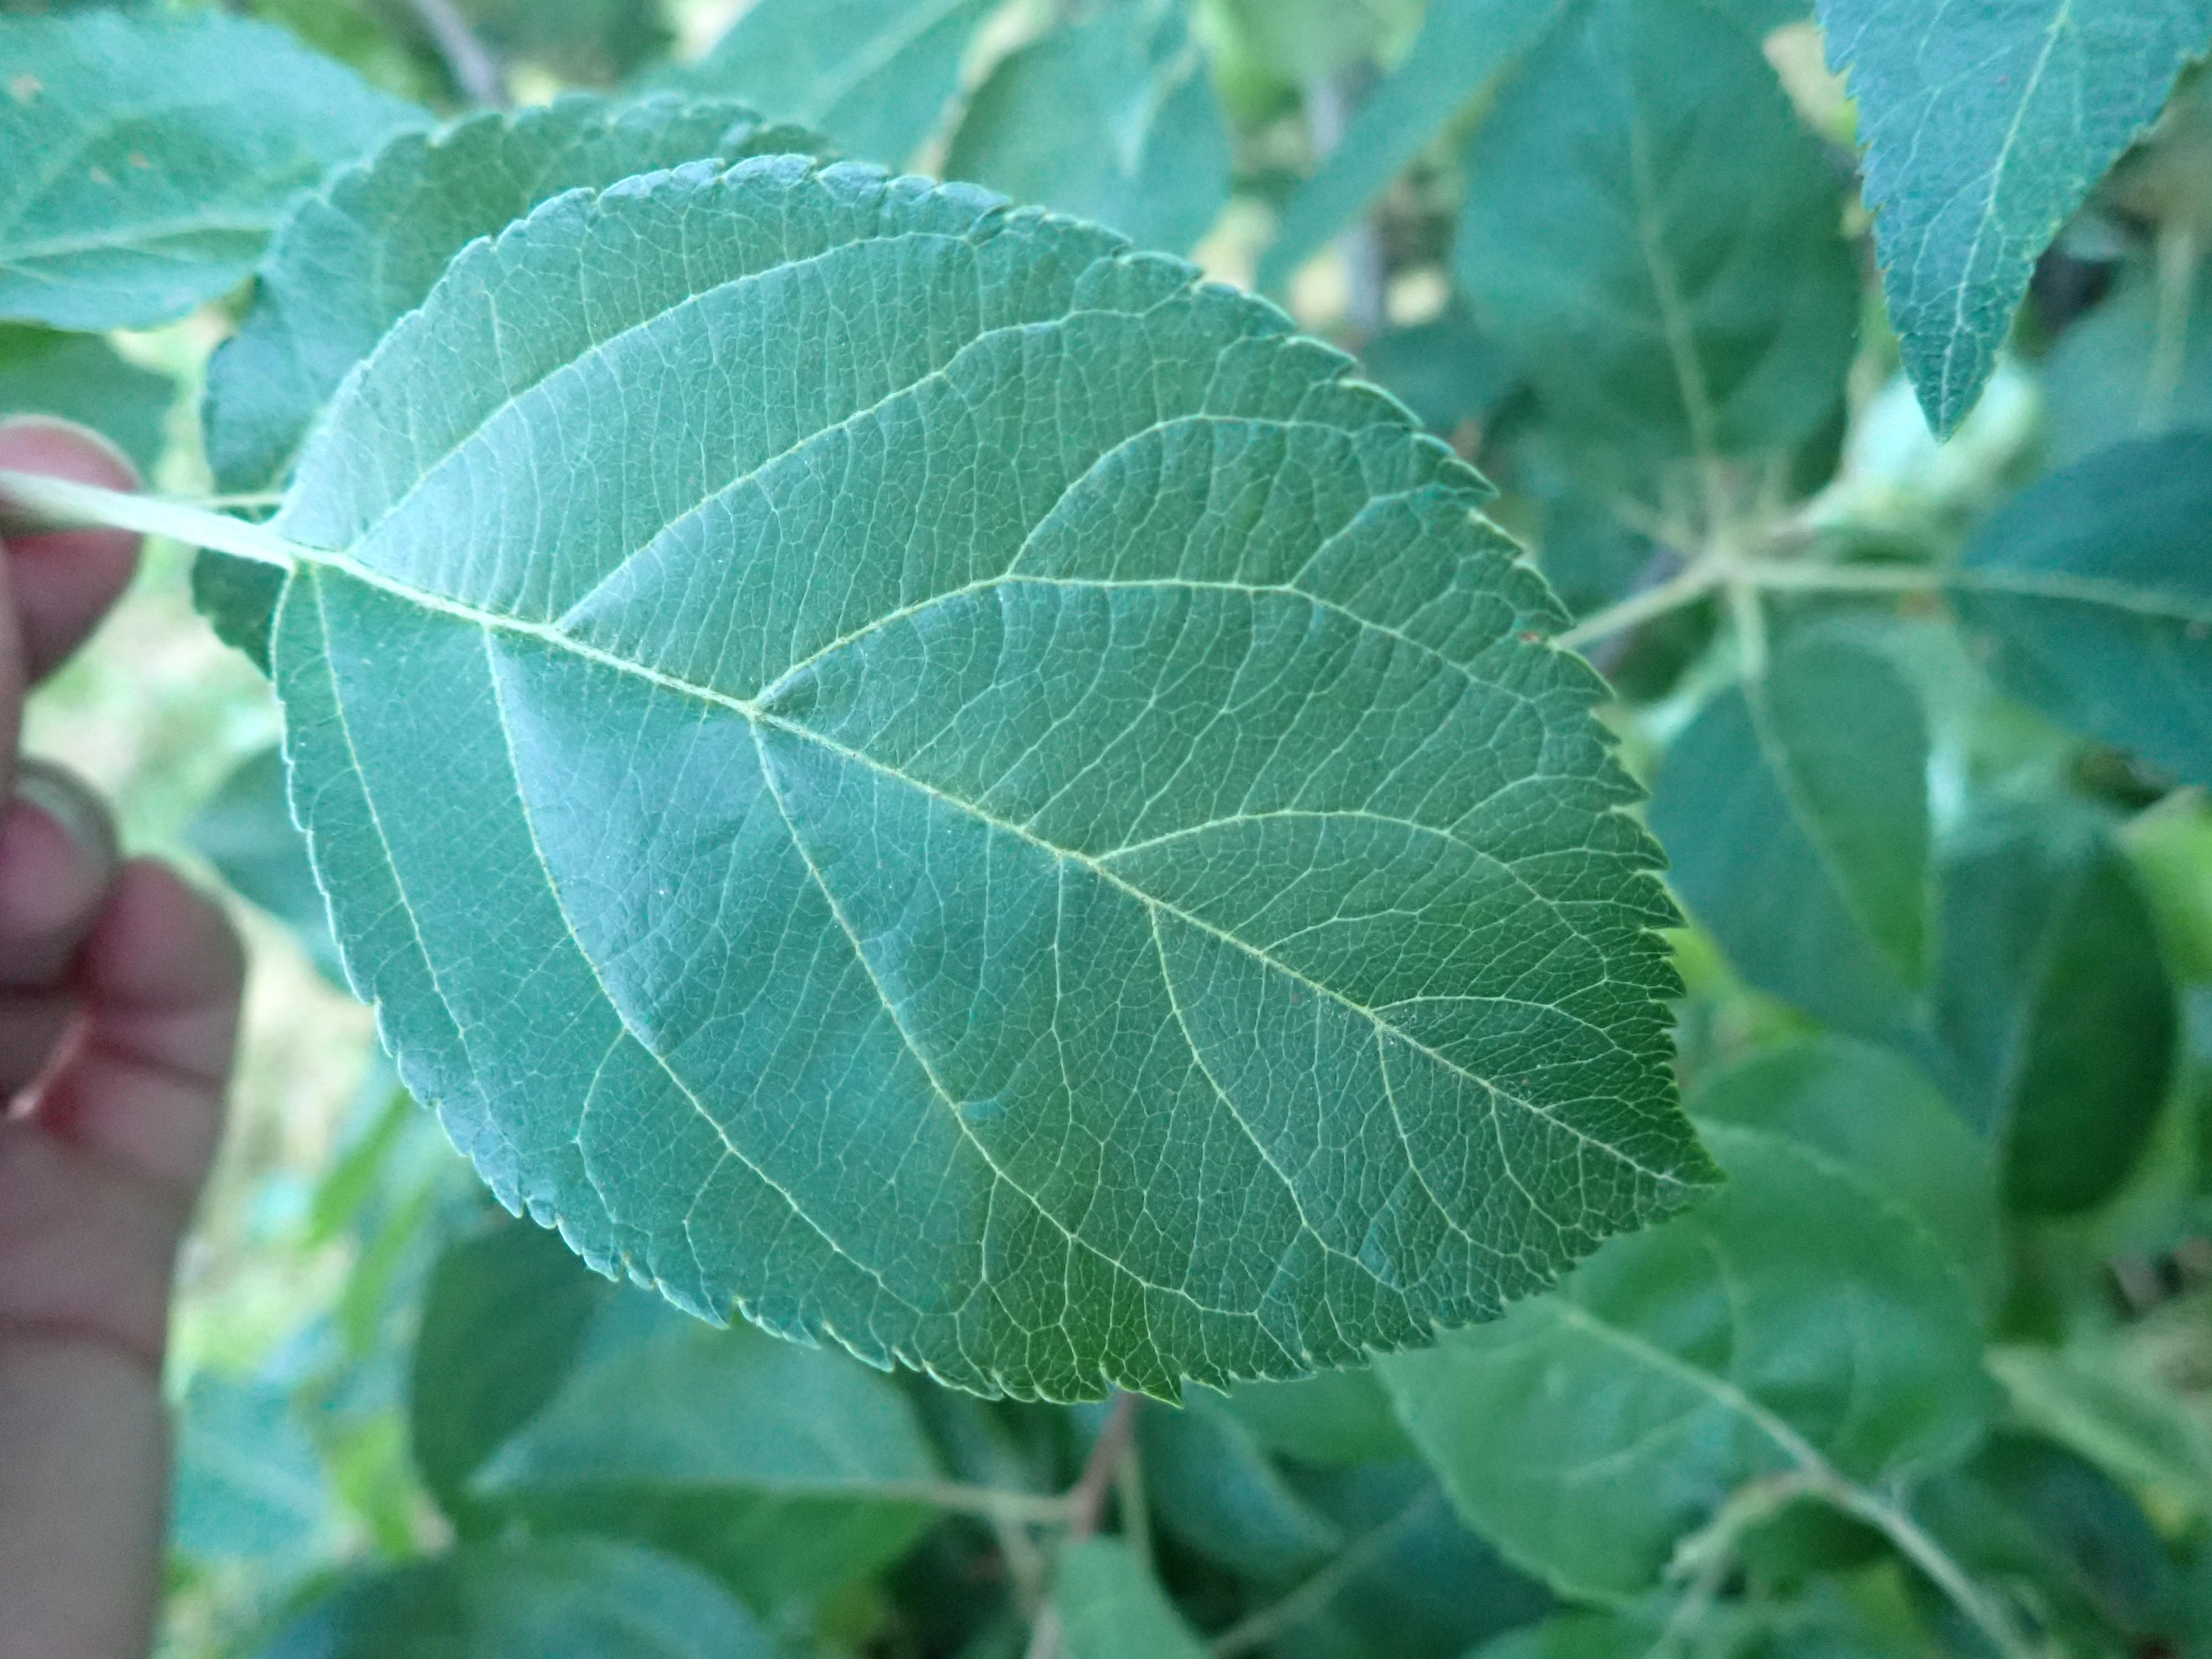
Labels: healthy